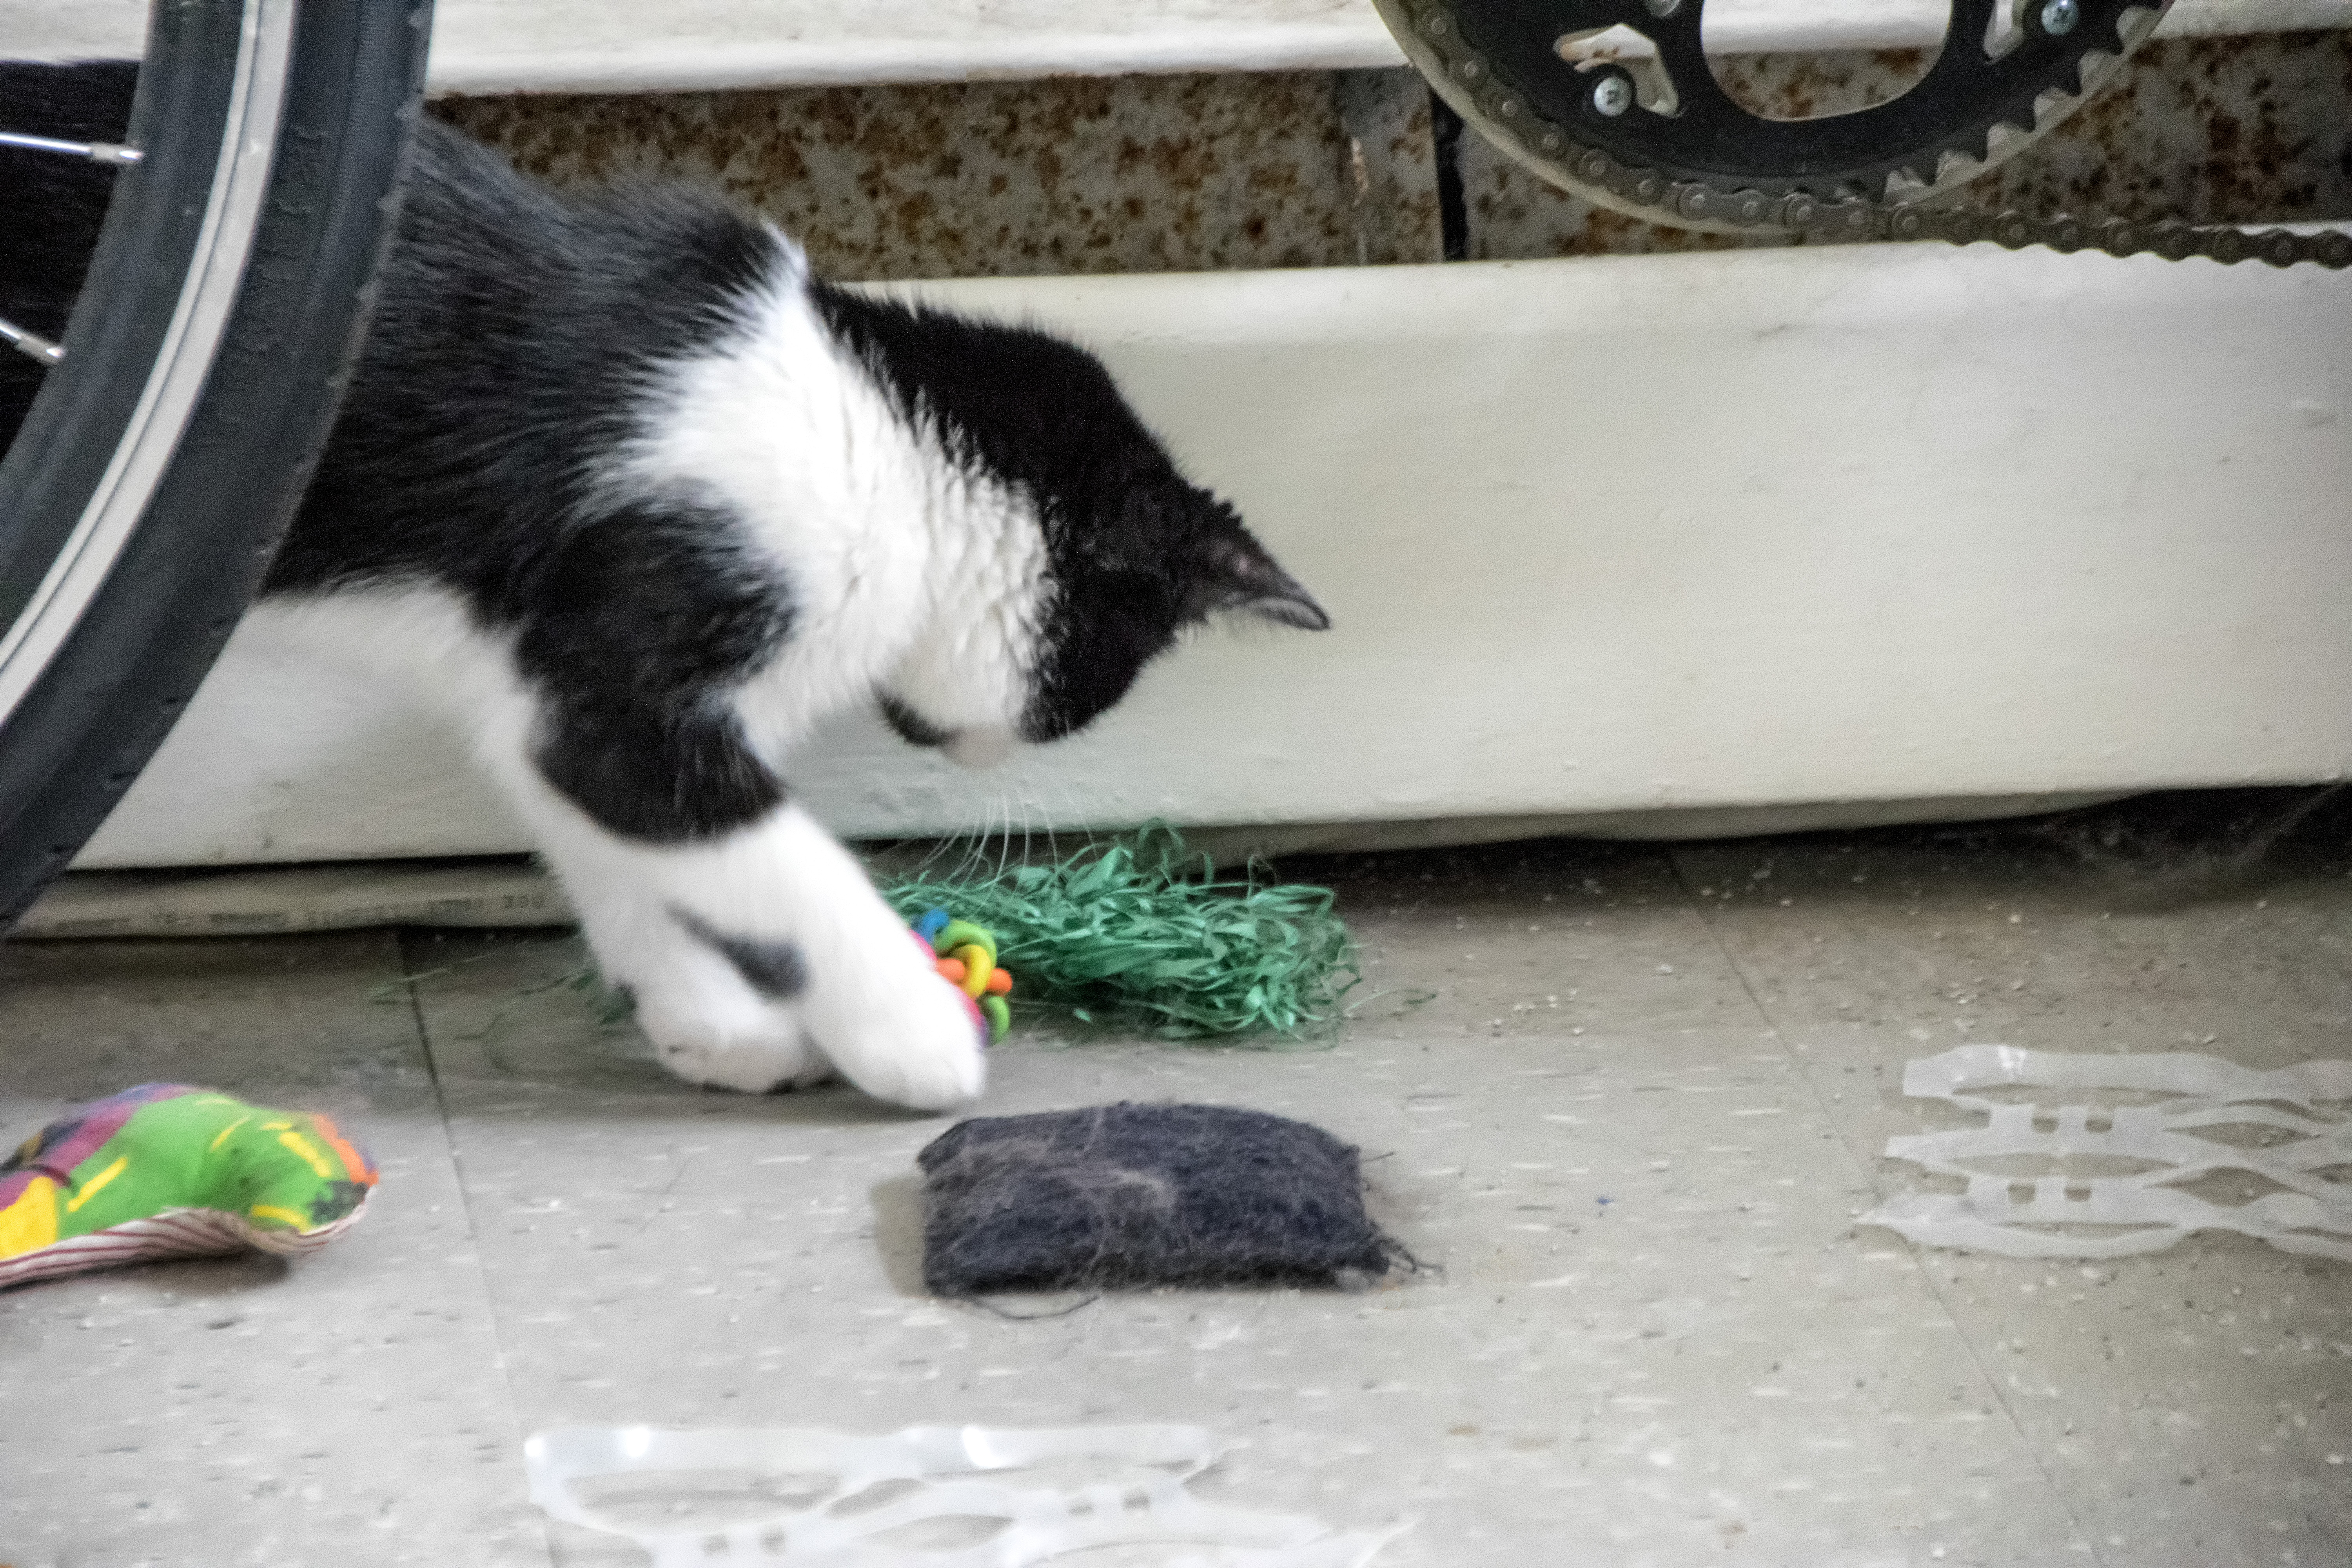
white, kitten, cat, mammal, canada, vertebrate, chat, quebec, sherbrooke, small to medium sized cats, cat like mammal